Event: Nepal Earthquake
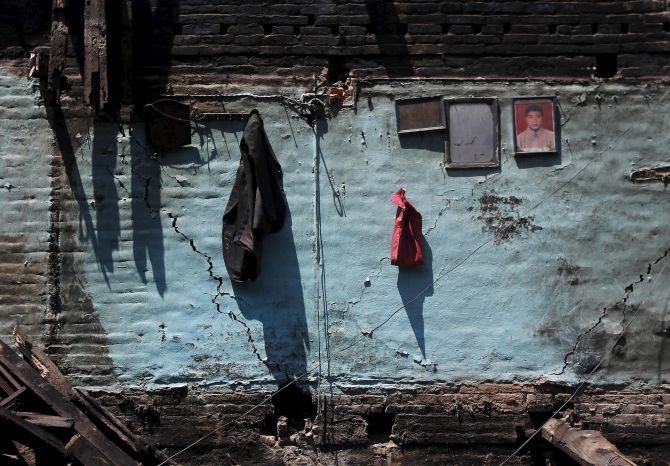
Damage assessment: no_damage